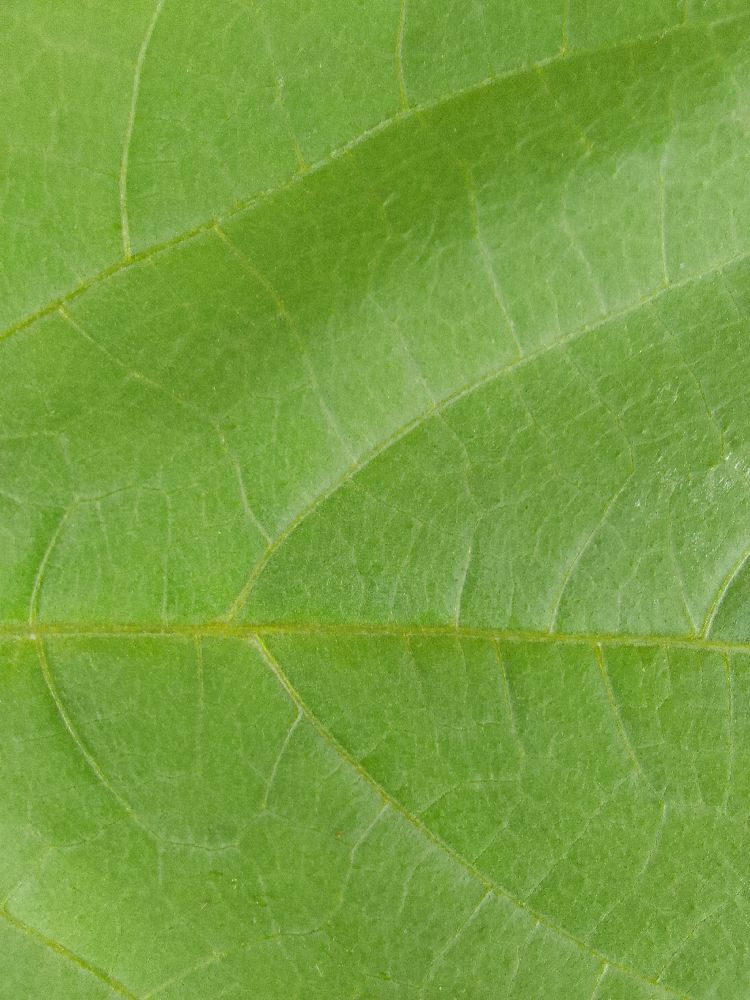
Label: healthy